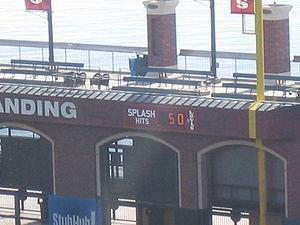
L’Oracle Park est un stade de baseball situé dans le quartier de South Beach au bord de McCovey Cove à San Francisco, en Californie.